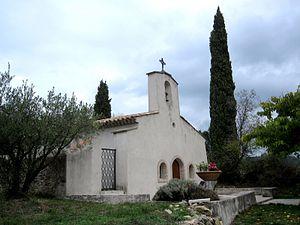
Chapelle du village de Riboux - Var - France
Riboux est une commune française située dans le département du Var en région Provence-Alpes-Côte d'Azur, le village se situe sur le versant sud du massif de la Sainte-Baume.